28th Infantry Division (United States)

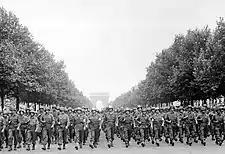
Men of the 28th Infantry Division march down the Champs Élysées in Paris, 29 August 1944.

After enjoying a brief respite, absorbing replacements of men and equipment, the division, now commanded by Brigadier General Norman Cota, formerly the Assistant Division Commander (ADC) of the 29th Infantry Division, headed to the German defensive Westwall.